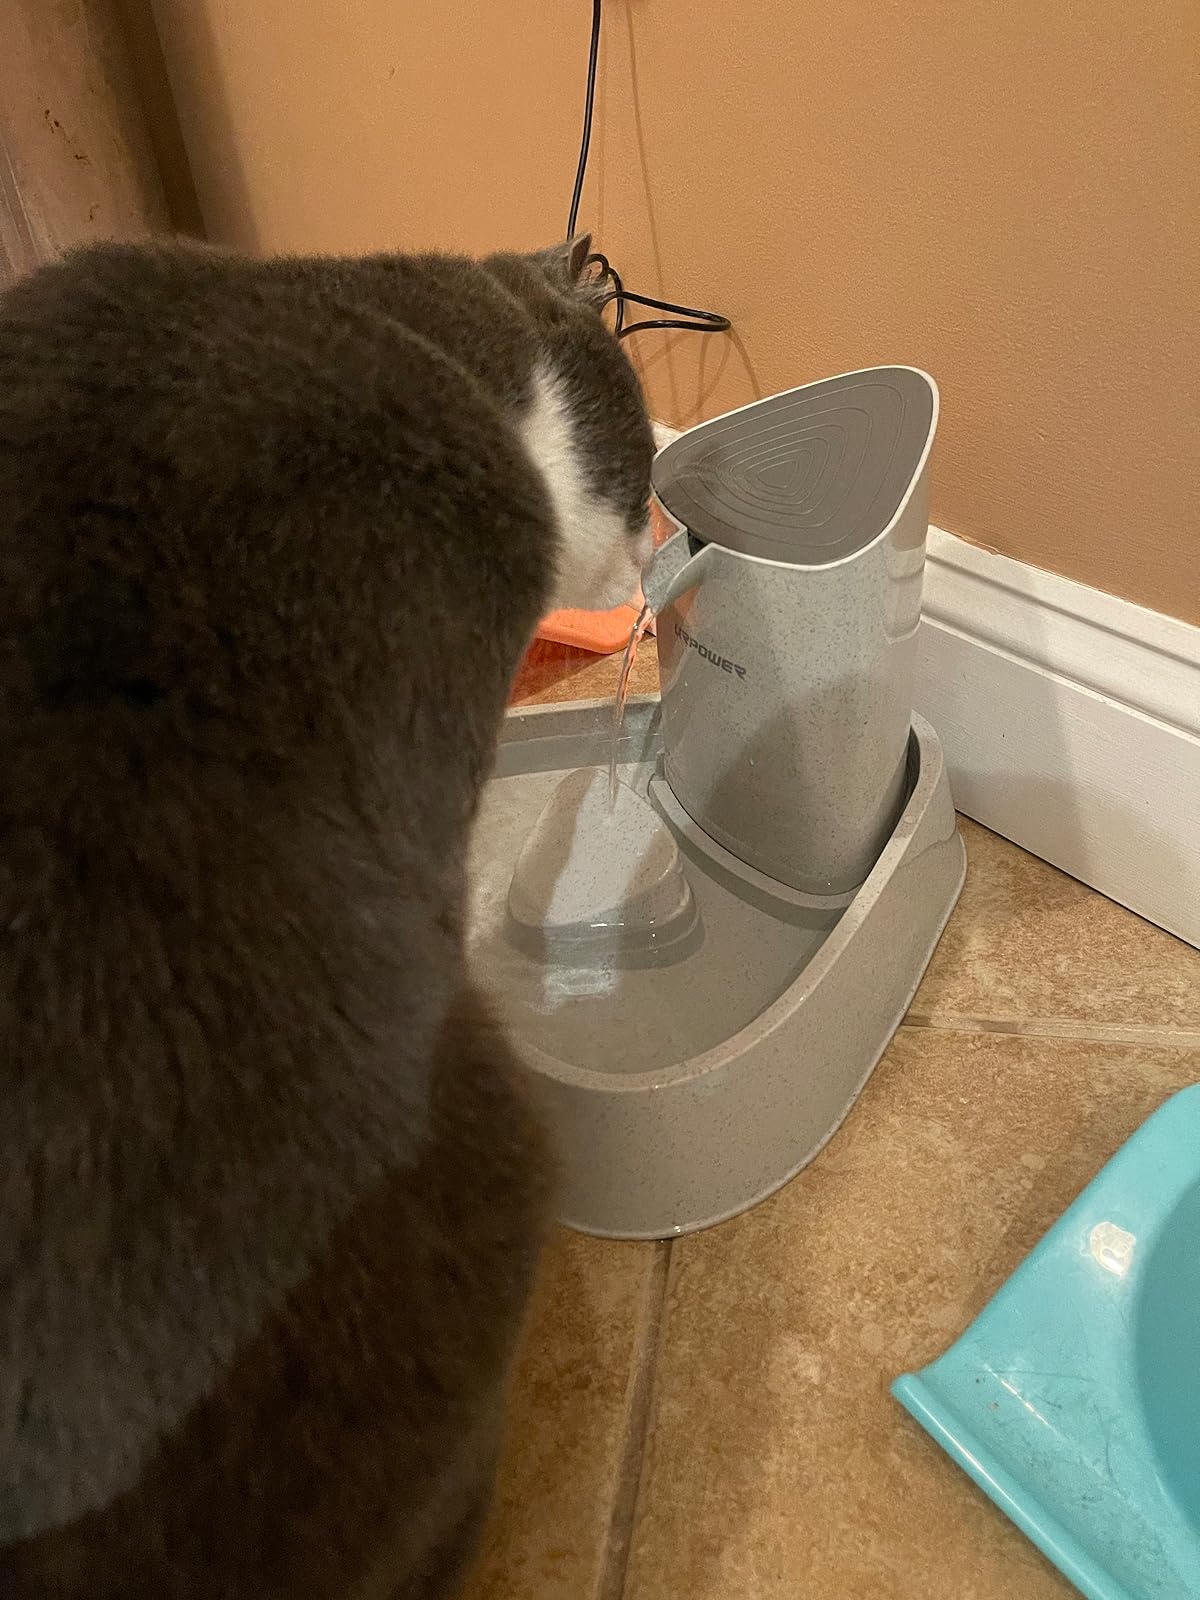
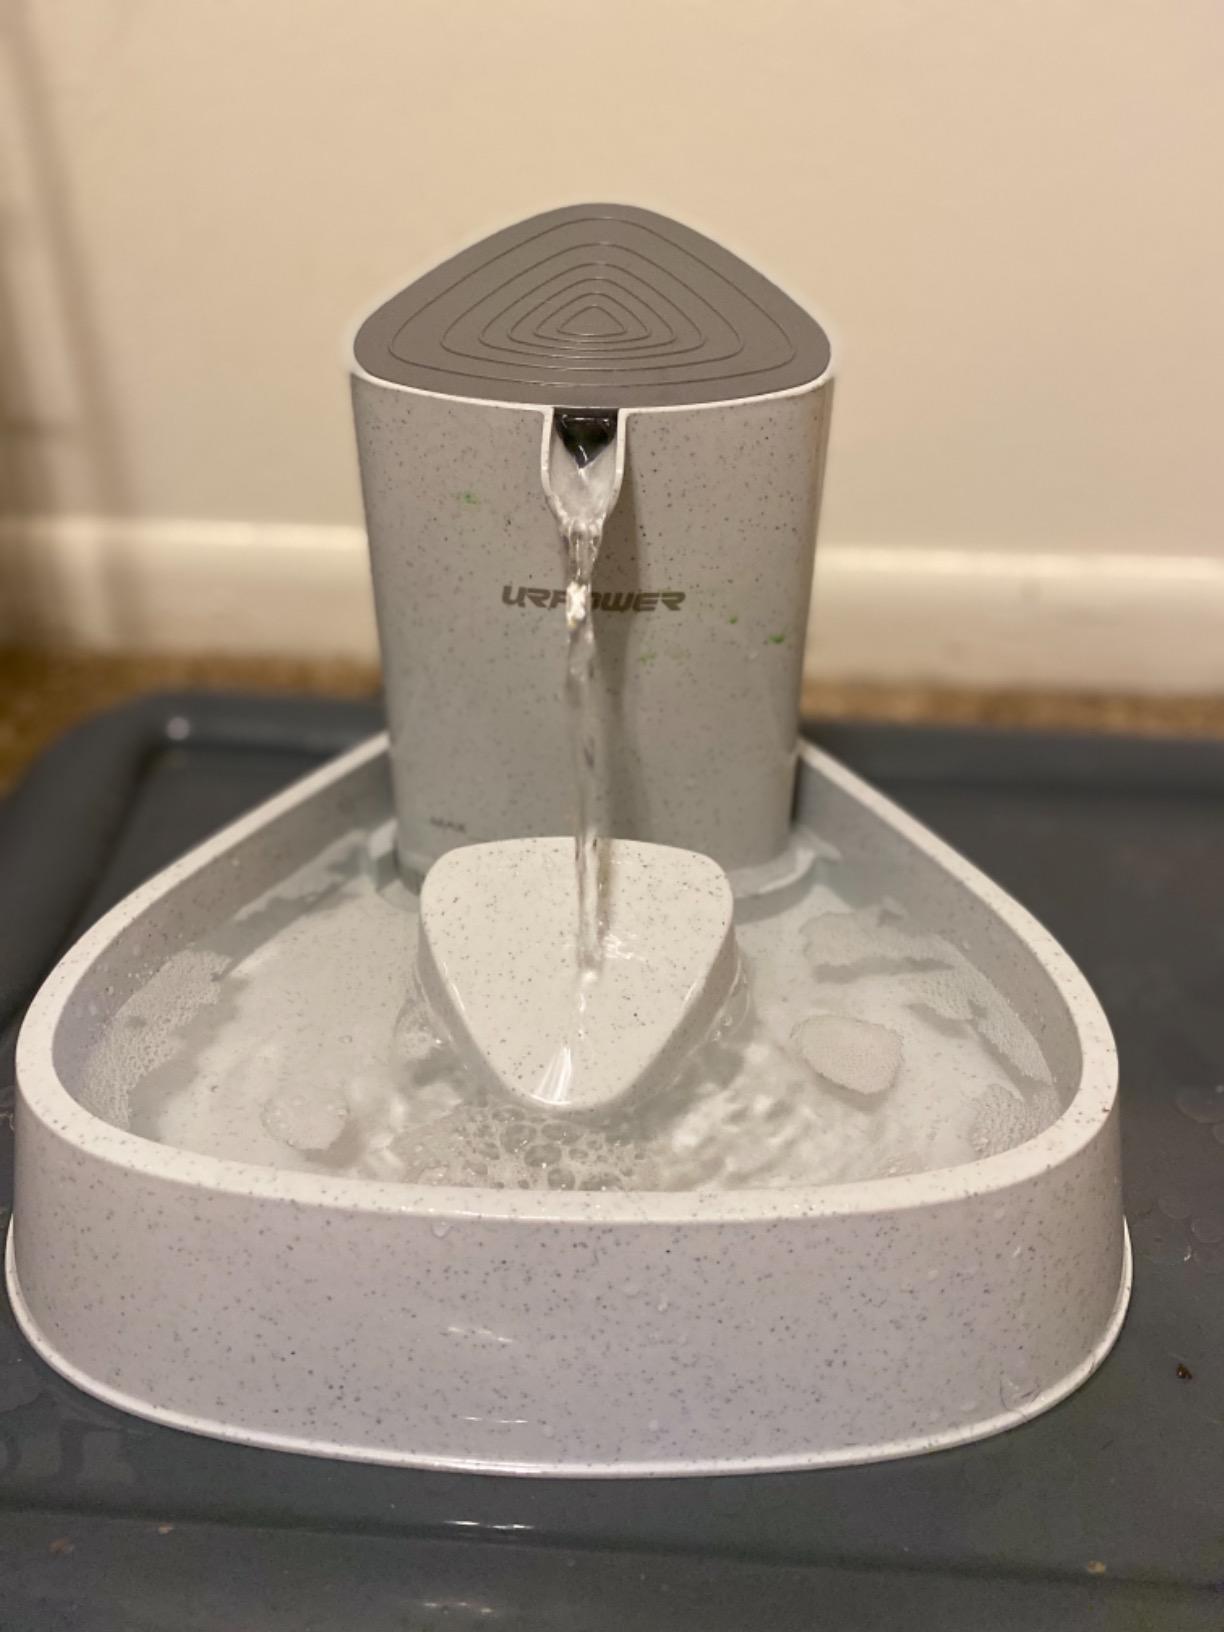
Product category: items_bowl
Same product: yes